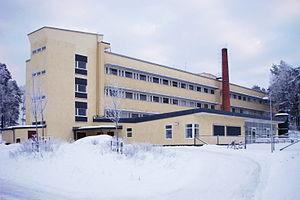
L'institut de recherche de la défense est une administration suédoise rattachée au ministère de la Défense. Il est créé en 1945 par fusion de trois organisations : l'institut de chimie de la défense, l'institut de physique militaire et l'unité sonar du comité à l'invention de l'État. Il fusionne le 1ᵉʳ janvier 2001 avec l'institut de test des techniques aériennes pour donner naissance à l'Agence de recherche pour la défense.
Le programme nucléaire militaire de la Suède, visant à la production de bombes atomiques, voit le jour en 1945. Il est mené parallèlement à des recherches sur la protection contre les armes nucléaires, au sein de l'institut de recherche de la Défense, et certaines activités sont entourées du plus grand secret. Le programme est arrêté en 1972, essentiellement pour des raisons politiques, sans qu'aucune arme nucléaire n'ait été construite, mais des raisons économiques ont aussi joué.